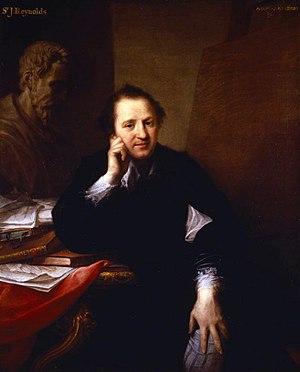
Cette page fournit une liste chronologique de peintures d'Angelica Kauffmann.